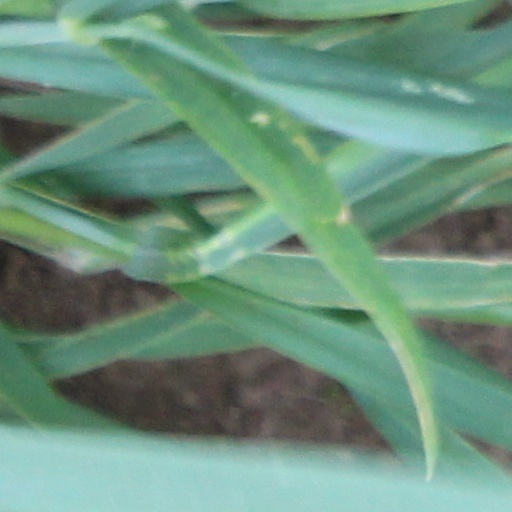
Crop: wheat